Lago del Barbellino

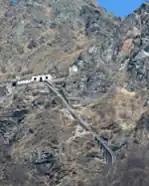
Cableway from Grumetti to Pinnacolo (Pic by Mario Marzani)

During 20s, four plants were built in order to transport the materials from the valley floor to the Barbellino wide valley. The first cableway started from Valbondione town and used to reach Antonio Curò shelter. It was 4,5 km long and had 1000 m (3280.84 ft) of difference in height, carrying a maximum of 10 ton of material. A second cableway was built from the valley floor Grumetti up to Mount Pinnacolo with 1,2 km length and 800 m (2624.67 ft) of difference in height. The heaviest materials were carried with this cableway since it could transport up to 3000 kg materials. Once reached the Pinnacolo, the materials were loaded up to a small train passing through a tunnel which led to Valmorta dam. The third cableway was built in parallel to the first one making the same way but carrying only cement materials. To conclude, another slope cableway was built to bring workers from the valley floor upwards. It worked till 70s, when a new funicular railway was built.